Bicycle gearing

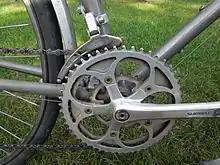
Half-step plus granny crankset with 28, 45, and 50 tooth chainrings on a Trek 620 touring bicycle

There are three chainrings with half-step differences between the larger two and multi-range differences between the smaller two, e.g. chainrings 24-42-46 and cogset 12-14-16-18-21-24-28-32-36. This general arrangement is suitable for touring with most gear changes being made using the rear derailleur and occasional fine tuning using the two large chainrings. The small chainring (granny gear) is a bailout for handling steeper hills, but it requires some anticipation in order to use it effectively.